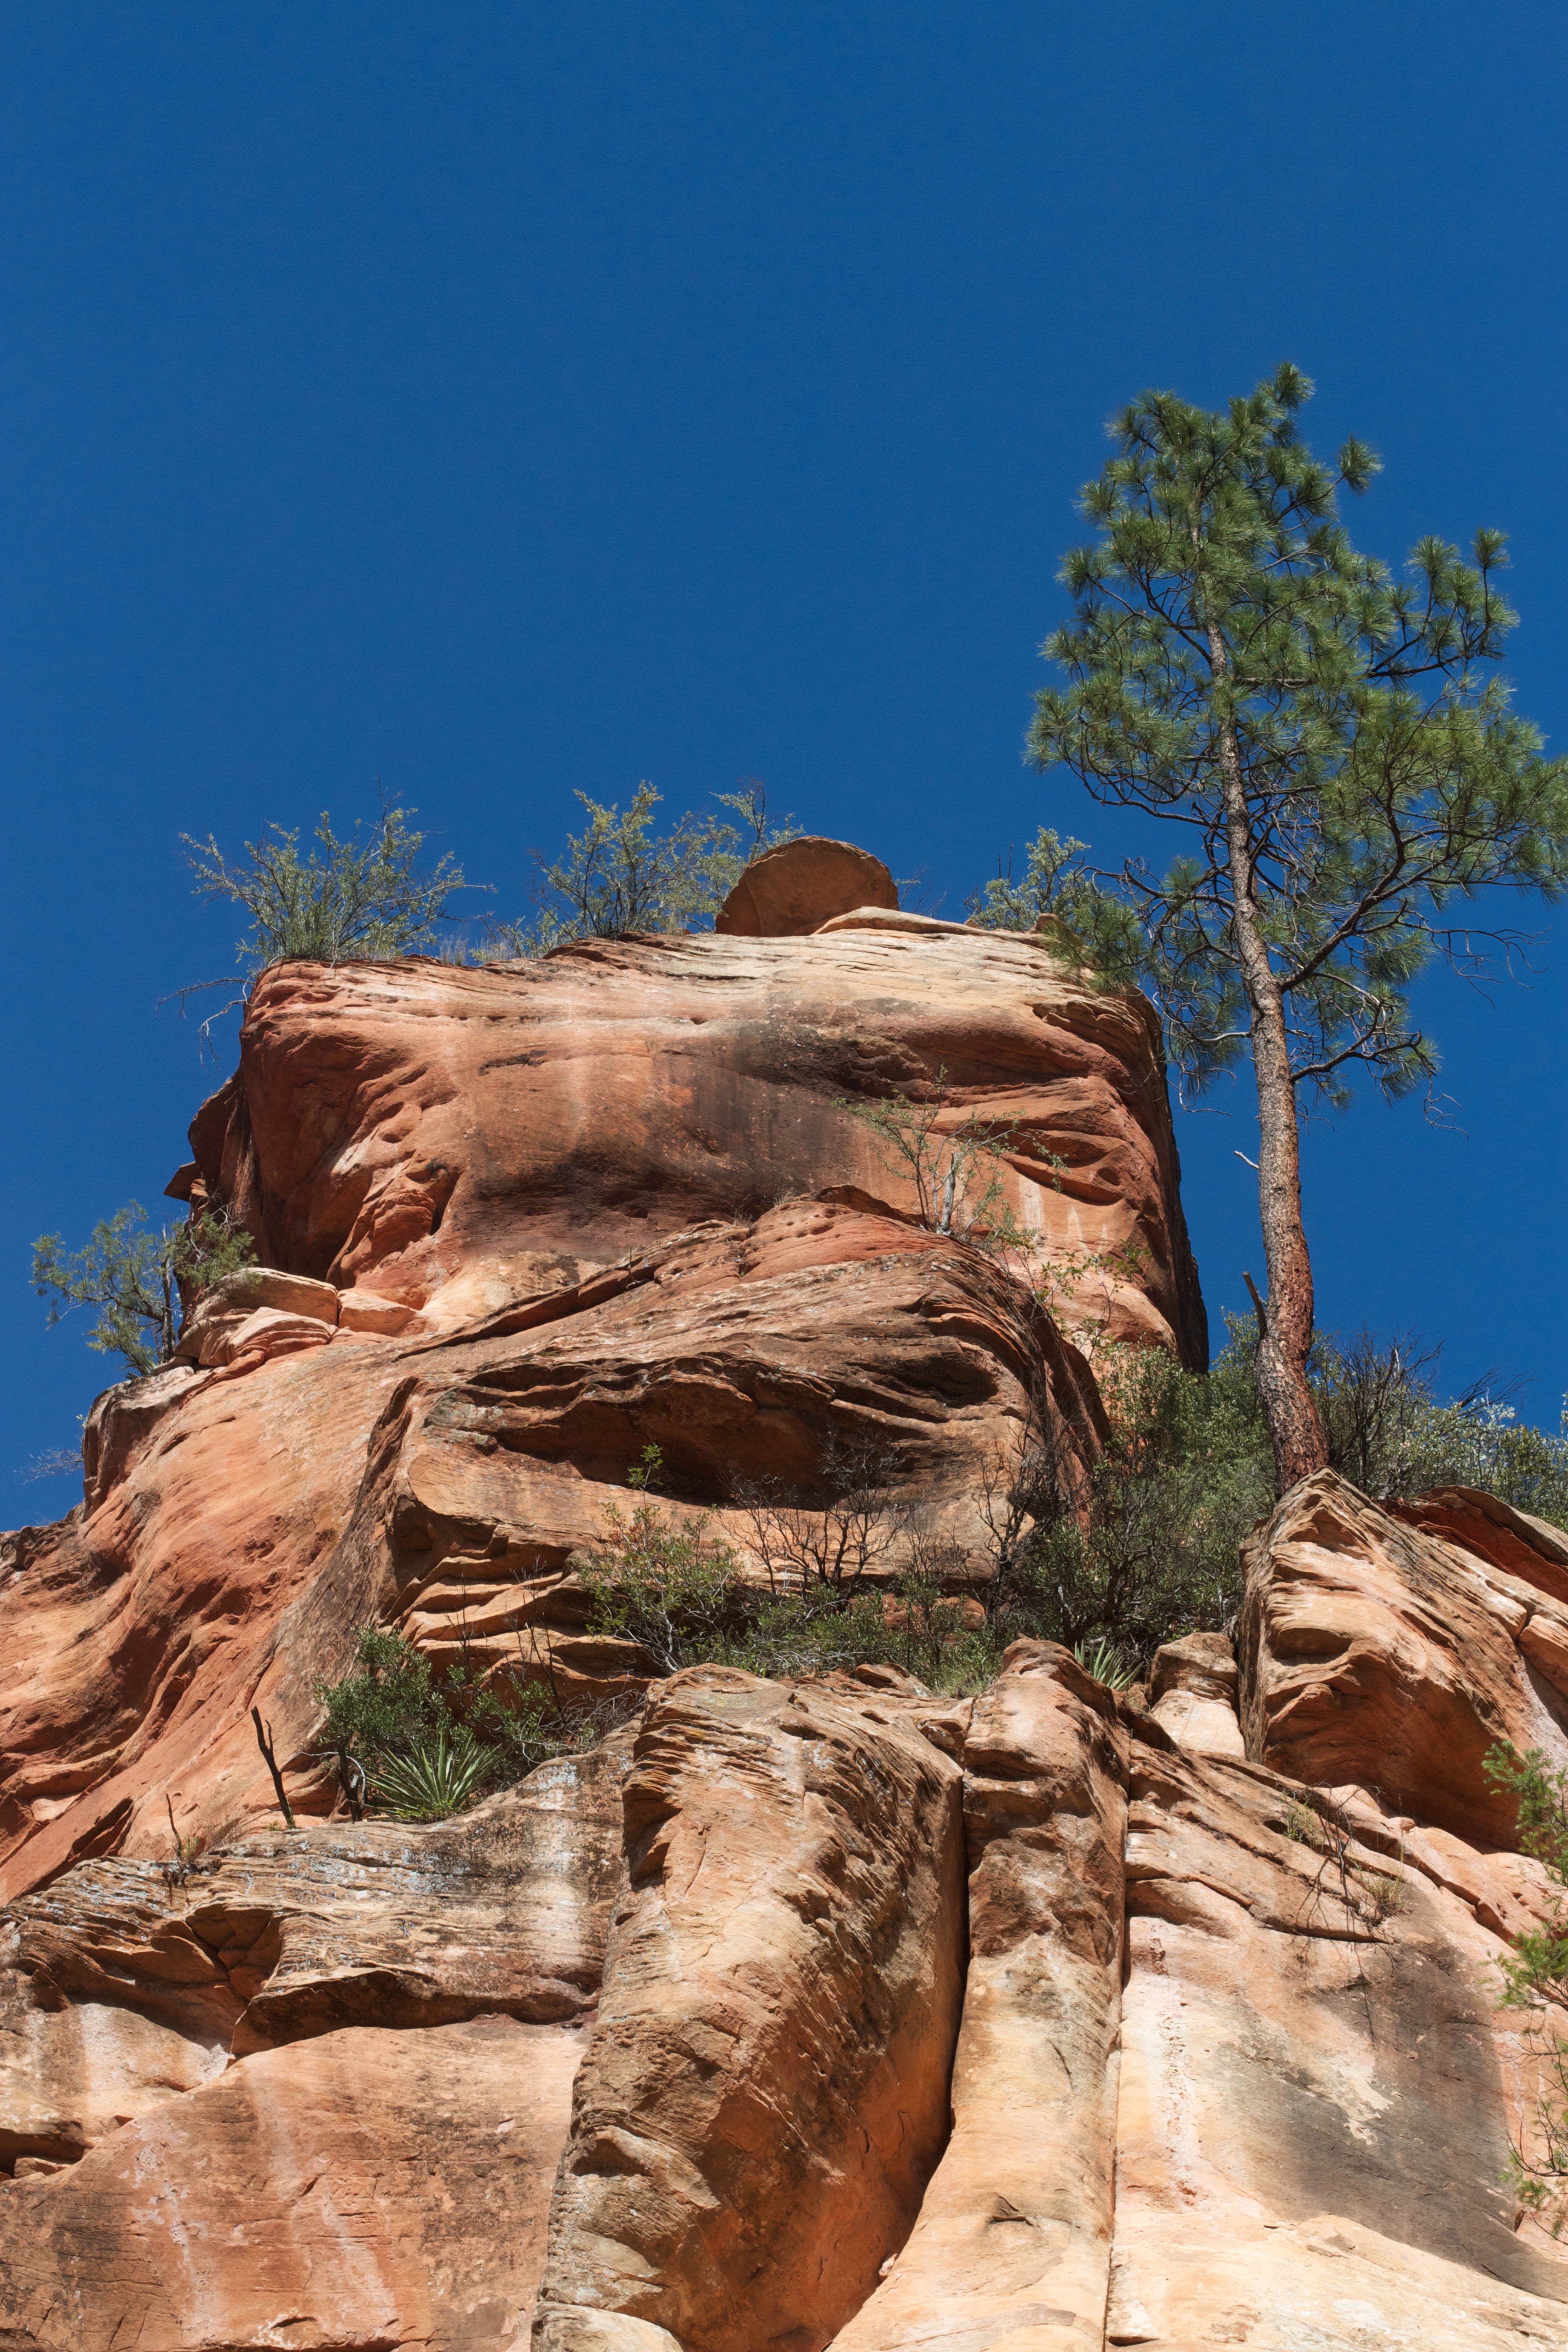
tree, rock, wilderness, wood, formation, cliff, arch, canyon, terrain, geology, ancient history, woody plant